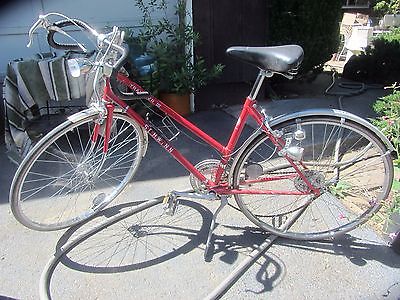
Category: bicycle